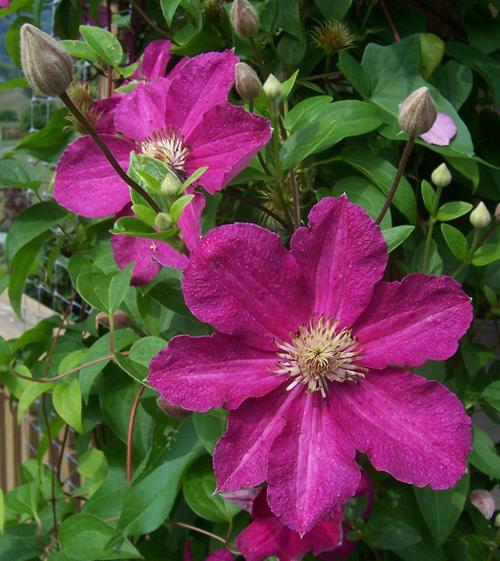
Label: clematis